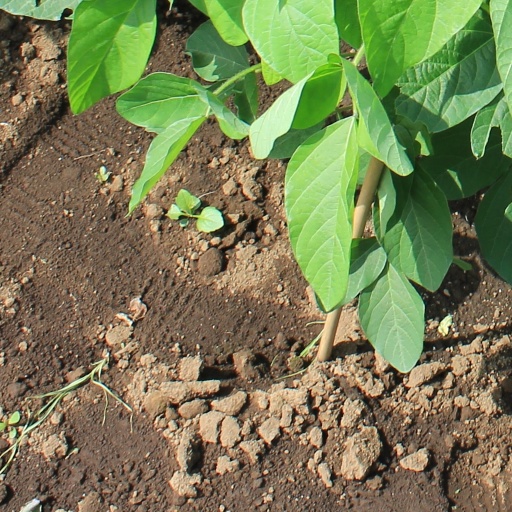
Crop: soybean